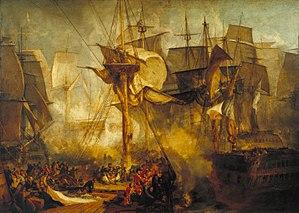
Cet article présente les faits saillants de l'histoire de la Royal Navy, la composante maritime des forces armées britanniques.
La Troisième Coalition a été conclue en 1805 contre Napoléon Iᵉʳ entre le Royaume-Uni, l'Empire russe, l'empire d'Autriche et la Suède, afin de lutter contre les progrès de la domination française en Europe.
Les invasions britanniques du Rio de la Plata furent une série d'expéditions britanniques dirigées contre les colonies espagnoles de la région entre 1806 et 1807, qui se soldèrent par une défaite humiliante du Royaume-Uni.